Richard Blumenthal

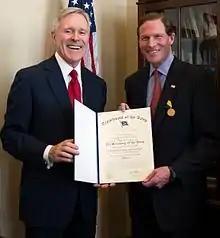
Secretary of the Navy Ray Mabus presents the Navy Distinguished Public Service Medal to U.S. Senator Richard Blumenthal in 2012.

In March 2012, Blumenthal and New York senator Chuck Schumer gained national attention after they called upon Attorney General Eric Holder and the Department of Justice to investigate practices by employers to require Facebook passwords for employee applicants and workers.